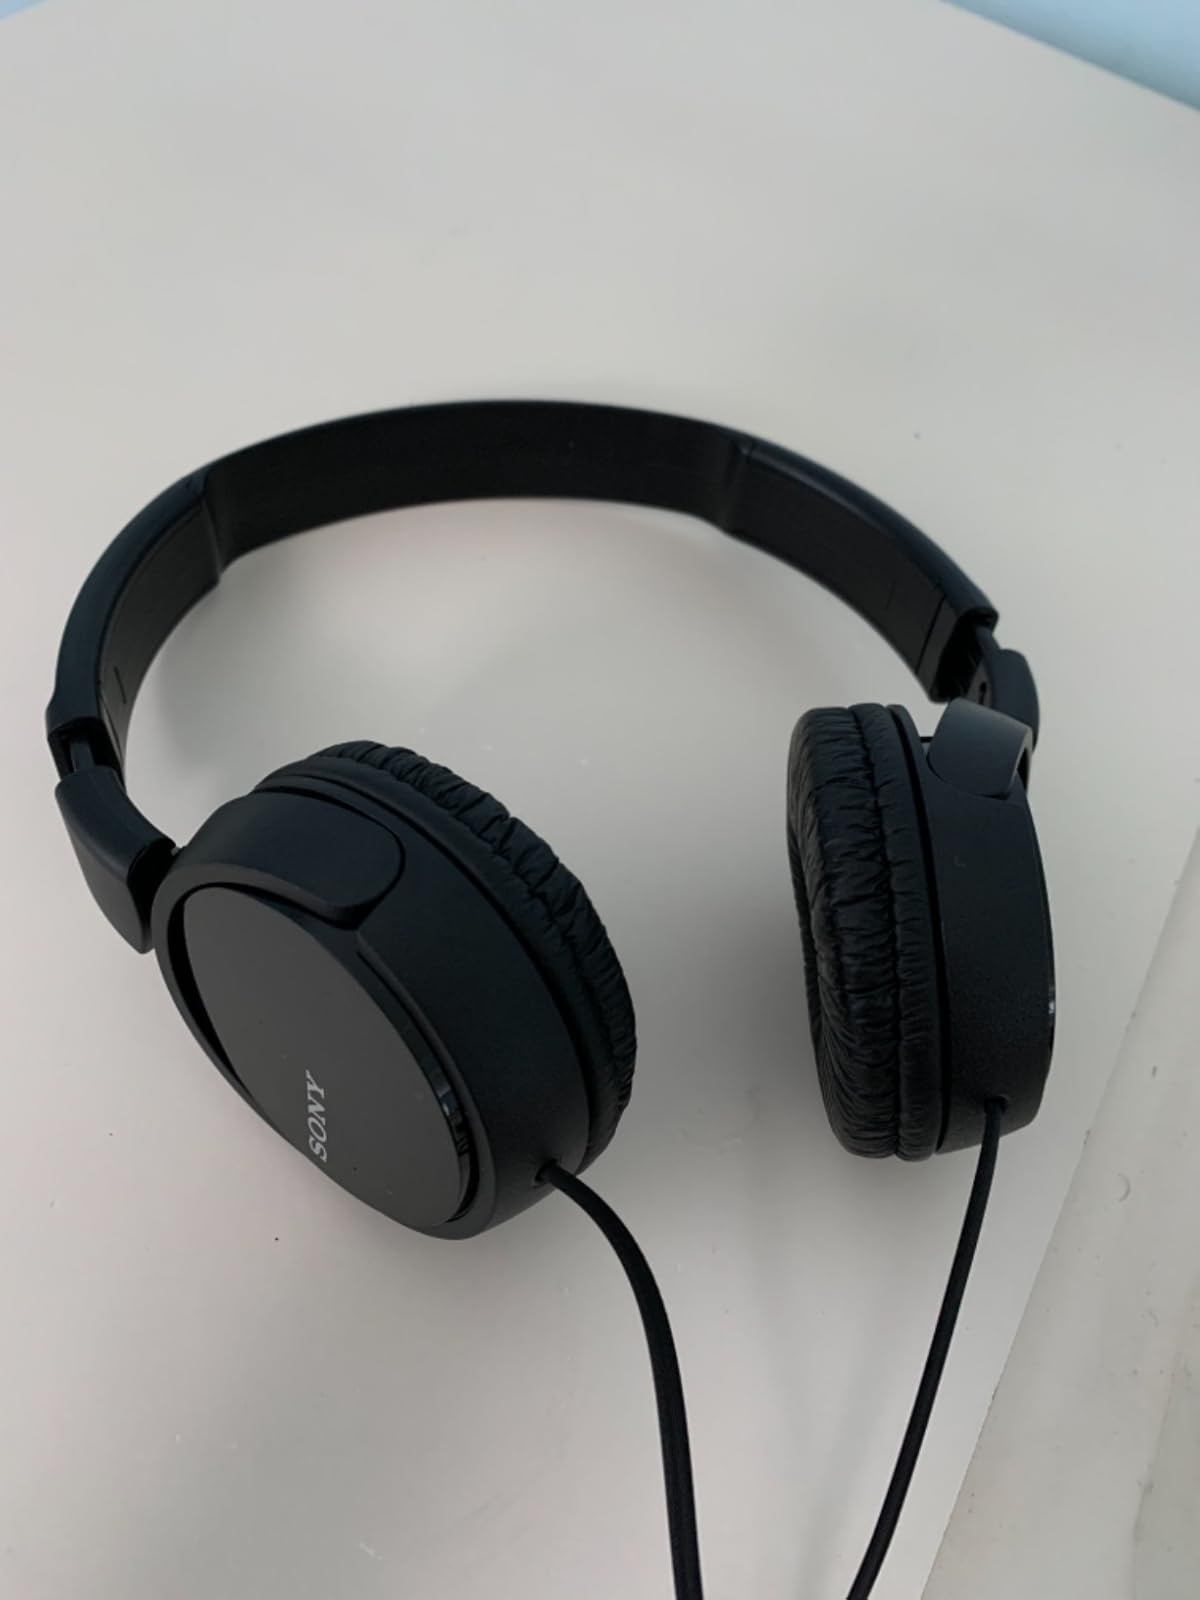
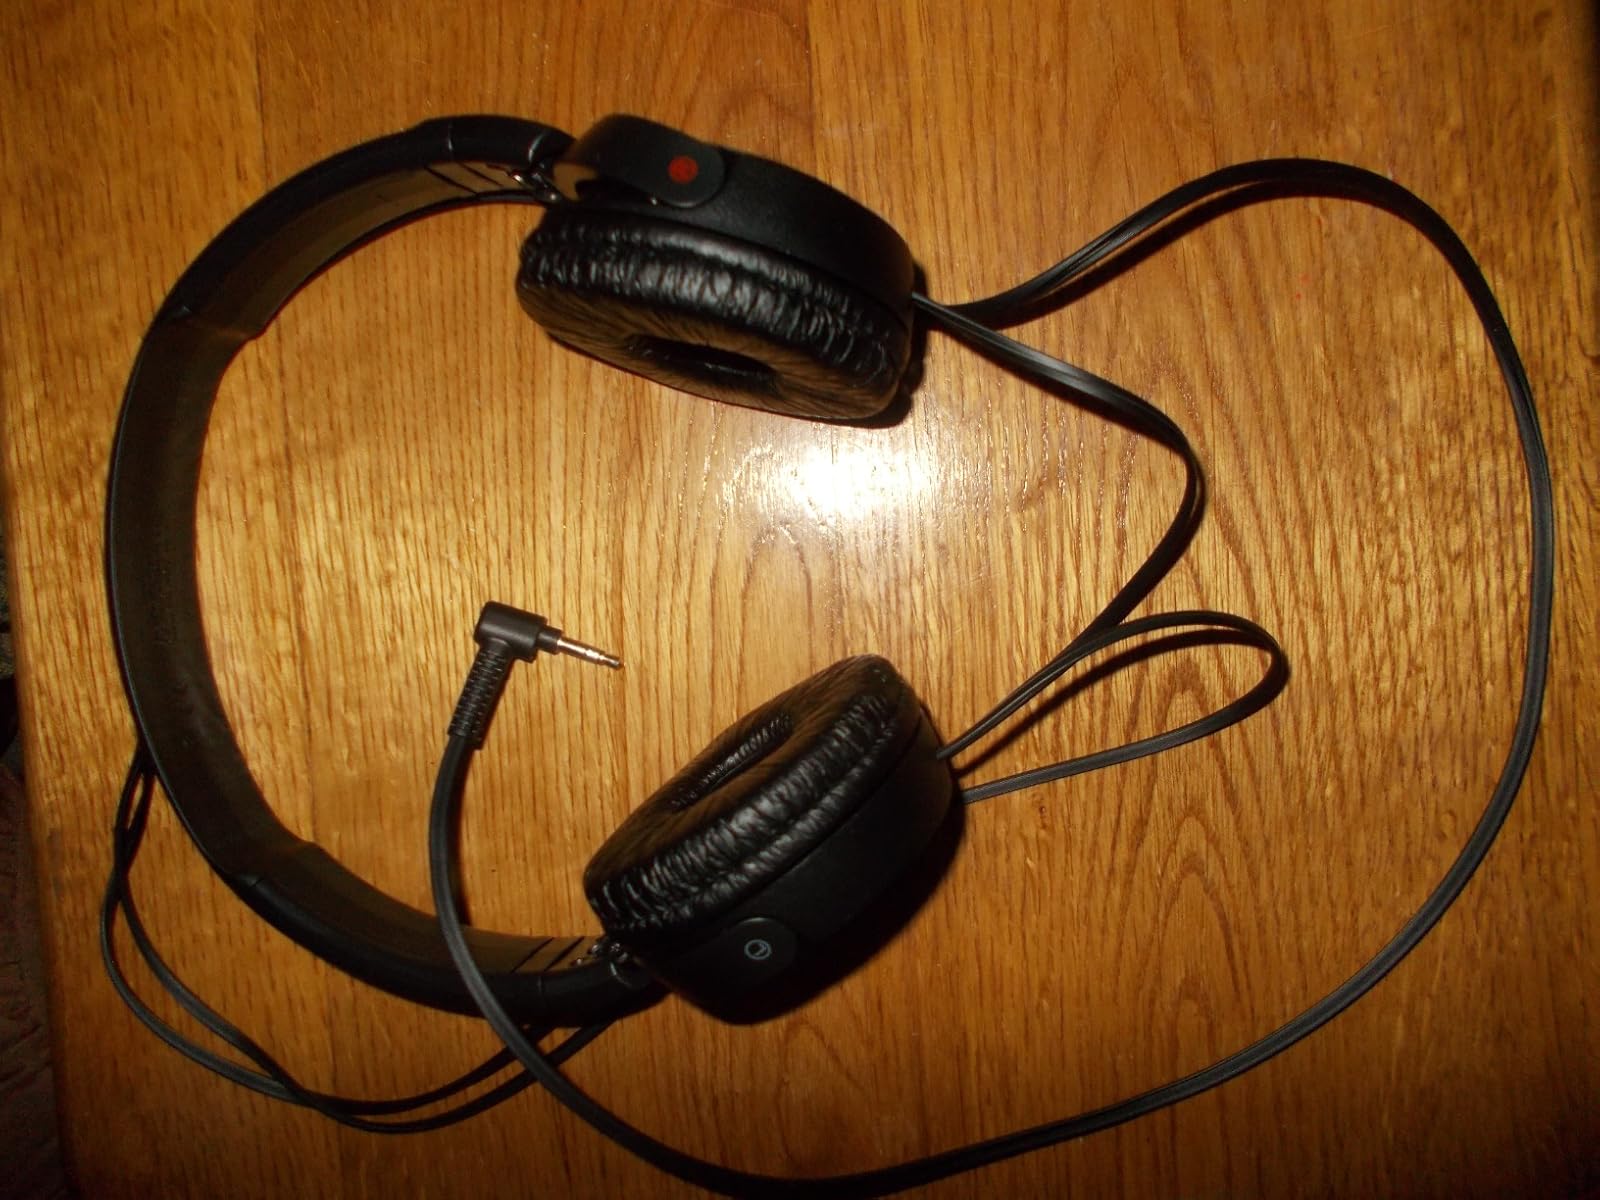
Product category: headphones
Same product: yes